Density wave theory

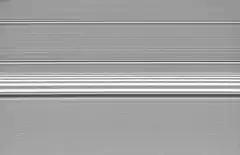
Spiral density waves in Saturn's A Ring induced by resonances with nearby moons.

Beginning in the late 1970s, Peter Goldreich, Frank Shu, and others applied density wave theory to the rings of Saturn. Saturn's rings (particularly the A Ring) contain a great many spiral density waves and spiral bending waves excited by Lindblad resonances and vertical resonances (respectively) with Saturn's moons. The physics are largely the same as with galaxies, though spiral waves in Saturn's rings are much more tightly wound (extending a few hundred kilometers at most) due to the very large central mass (Saturn itself) compared to the mass of the disk. The "Cassini" mission revealed very small density waves excited by the ring-moons Pan and Atlas and by high-order resonances with the larger moons, as well as waves whose form changes with time due to the varying orbits of Janus and Epimetheus.